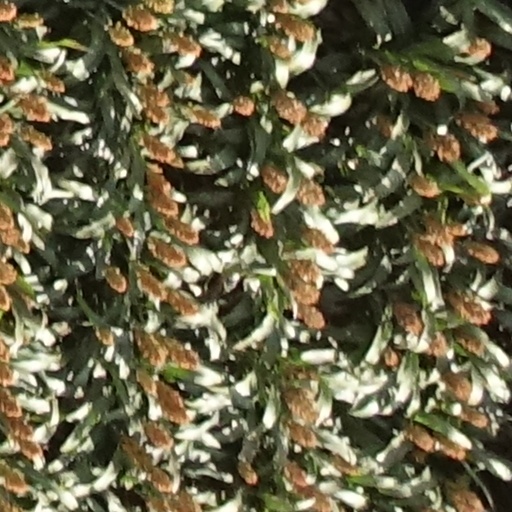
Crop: sorghum